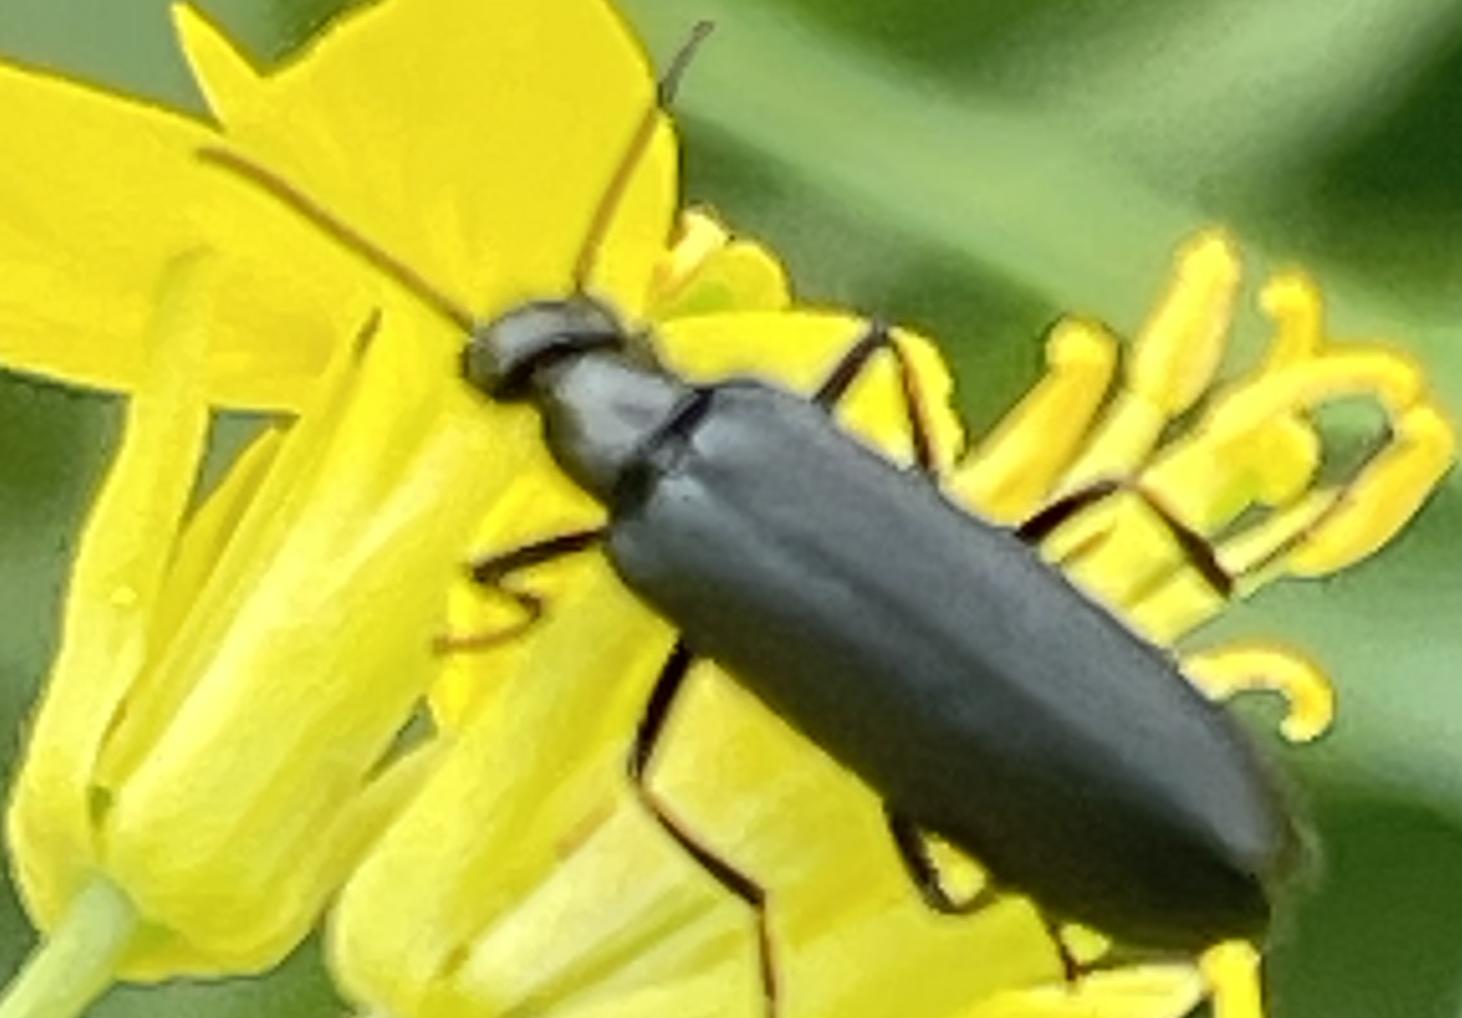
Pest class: occasional_pest